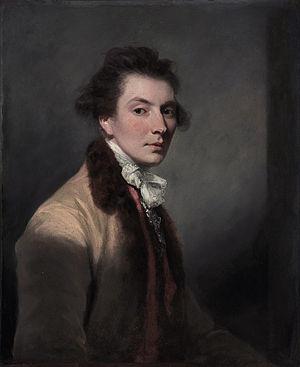
Luke Gardiner, 1ᵉʳ vicomte Mountjoy PC est un propriétaire foncier et homme politique irlandais.